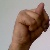
The image shows a hand gesture representing the letter 'N' in Indian Sign Language.